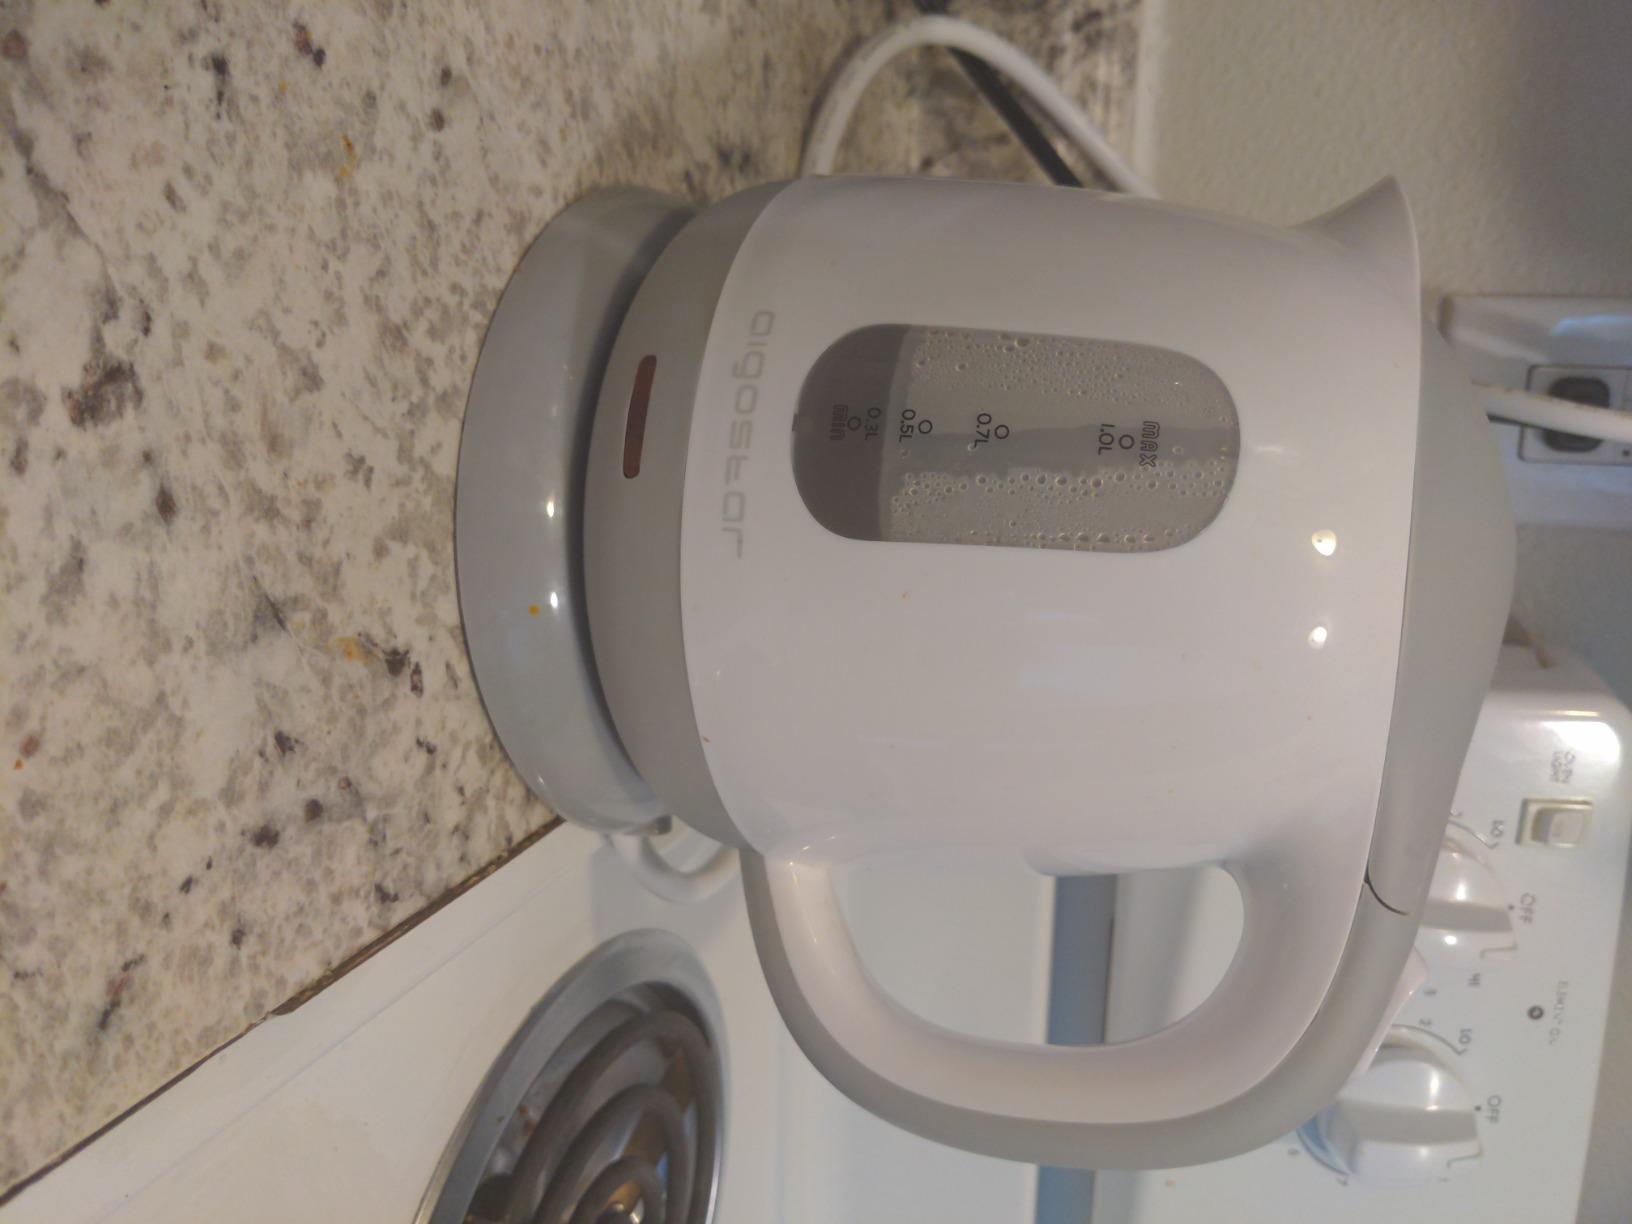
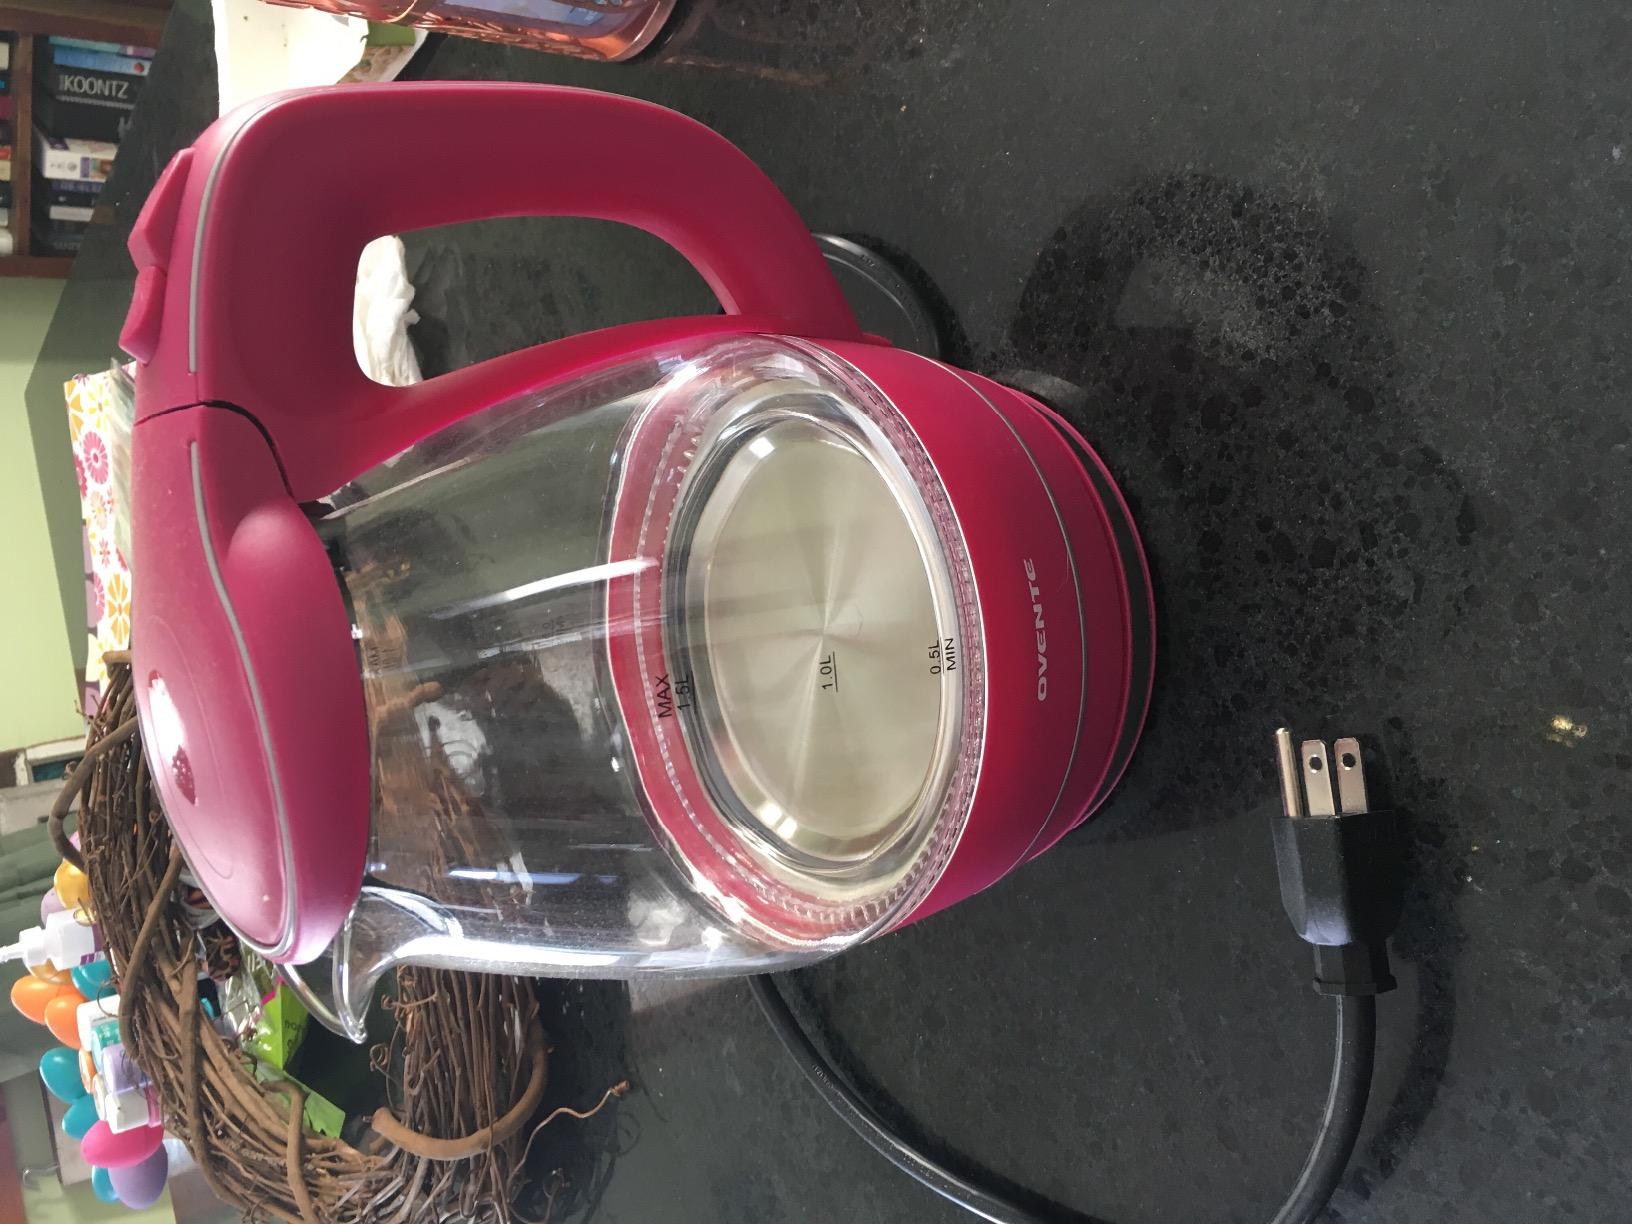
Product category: items_kettle
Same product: no